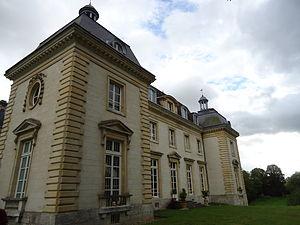
Saint-Aquilin de Pacy - Chateau du Buisson de Mai (XVIIIe)
Le château du Buisson de May est situé sur la commune de Saint-Aquilin-de-Pacy, dans le département de l'Eure, à proximité de la route nationale 13, au lieu-dit Buisson de Mai.
Cet article recense une partie des monuments historiques de l'Eure, en France.
Saint-Aquilin-de-Pacy est une ancienne commune française située dans le département de l'Eure, en région Normandie, fusionnée depuis le 1er janvier 2017 avec celle de Pacy sur Eure..